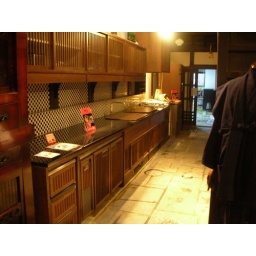
kimono shop in a traditional house - beautiful kitchen with tall countertops